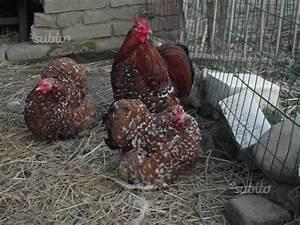
chicken